Hanns Eisler

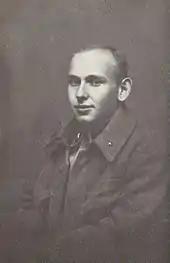
Eisler in uniform, 1917

As his family could not afford music lessons nor a piano, Eisler had to teach himself music. At age 14, Eisler joined a socialist youth group.